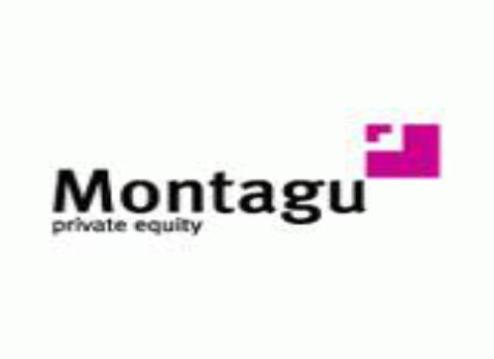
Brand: montagu
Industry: Clothes